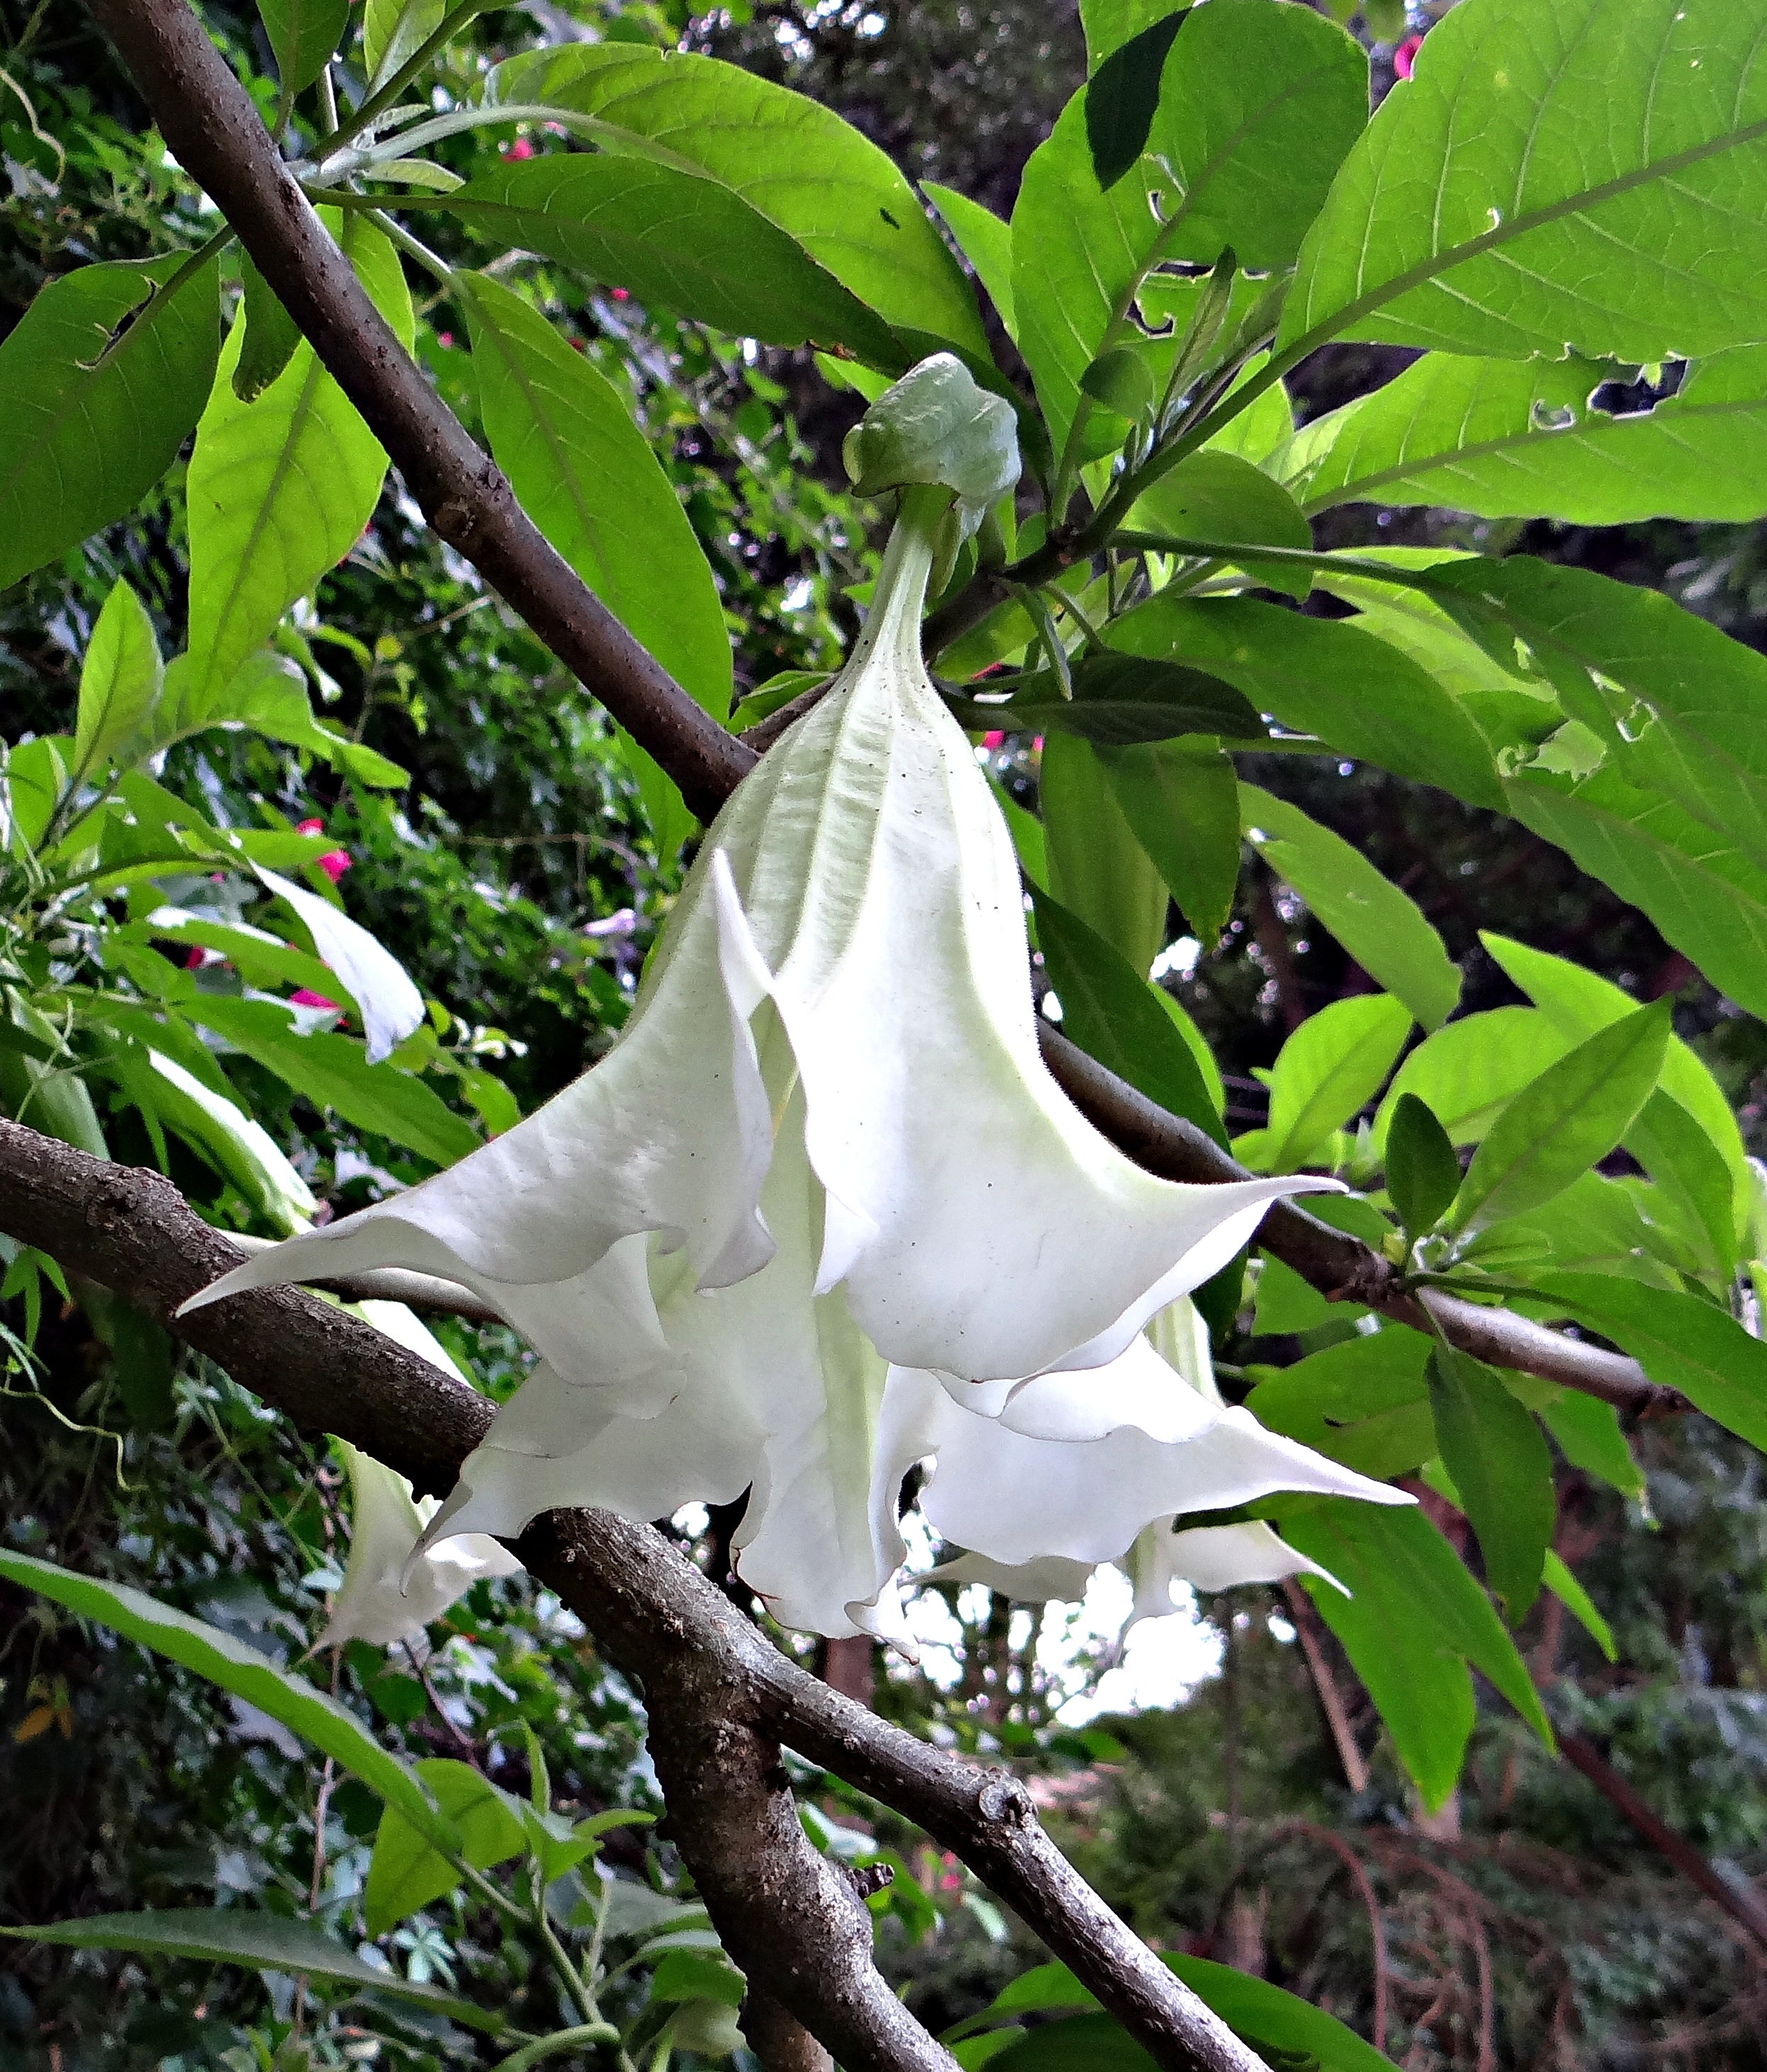
tree, branch, blossom, plant, white, leaf, flower, green, jungle, produce, botany, flora, shrub, rainforest, india, tropics, solanaceae, arum, flowering plant, angel's trumpet, woody plant, land plant, tree datura, peruvian trumpets, brugmansia arborea